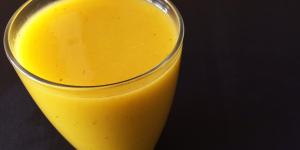
batido desintoxicante de mango y kiwi